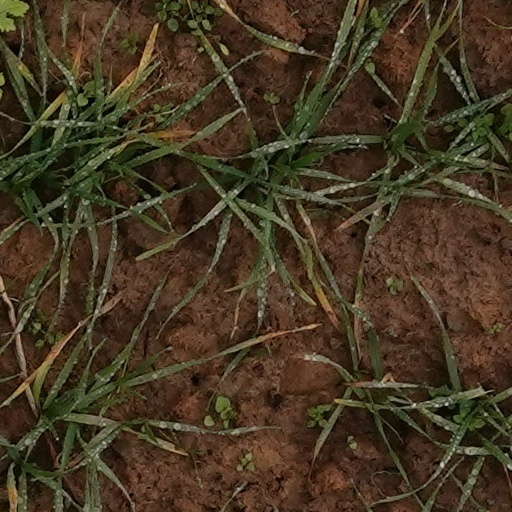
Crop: wheat